Maciej Klich

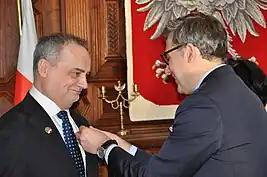

In 1986, Klich was one of the founders of the "Polish Scouting Association Outside Borders - Sweden District"(Polish: "Związek Harcerstwa Polskiego poza granicami Kraju, ZHPpzK"). In 1991 Klich co-founded and an advised the Independent Polish Scouting Squad "LS-Kaszuby" (IPSS) in Sweden (Polish: "Niezależny Hufiec Harcerstwa Polskiego "LS-Kaszuby" w Szwecji, NHHP “LS-Kaszuby w Szwecji”") and its sponsor (since 1991). Author of the IPSS's statute, advisor and member of the IPSS Council. From 1991 to 2014, he was the secretary of the IPSS. He is the author of all the symbols, graphic signs, banner and brochures for IPSS.